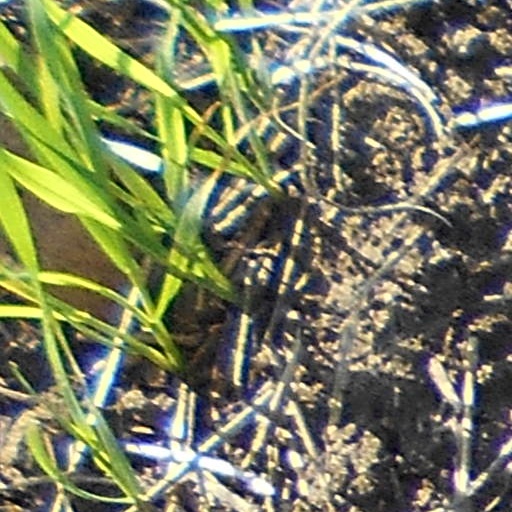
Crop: wheat